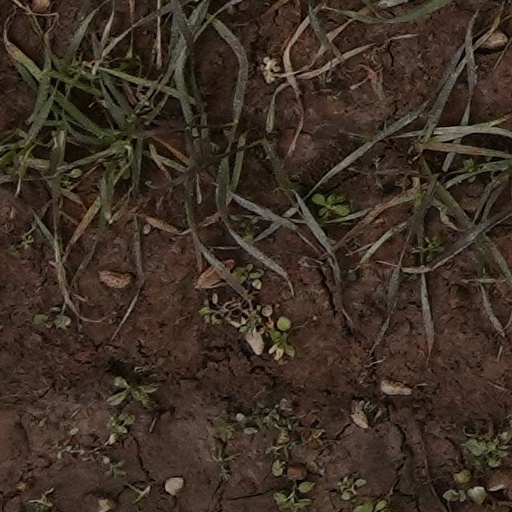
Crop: wheat